Ludvig Cæsar Martin Aubert

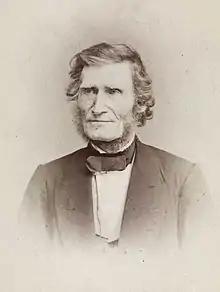
Ludvig Cæsar Martin Aubert

Aubert was born in Christianssand (now Kristiansand), Norway. He was the son of Benoni Aubert (1768–1832) and Jakobine Henriette Thaulow (1776–1833). His brother Michael Conrad Sophus Emil Aubert (1811–1872) became a jurist and was County Governor of Nordre Bergenhus Amt (now Sogn og Fjordane).